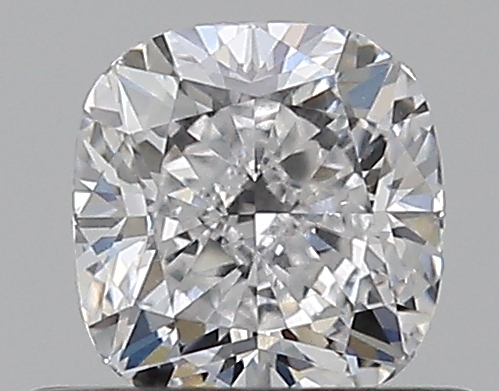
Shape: cushion
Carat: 0.52
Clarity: SI1
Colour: D
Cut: EX
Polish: EX
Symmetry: VG
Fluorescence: M
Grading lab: GIA
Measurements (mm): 4.59 x 4.43 x 3.08